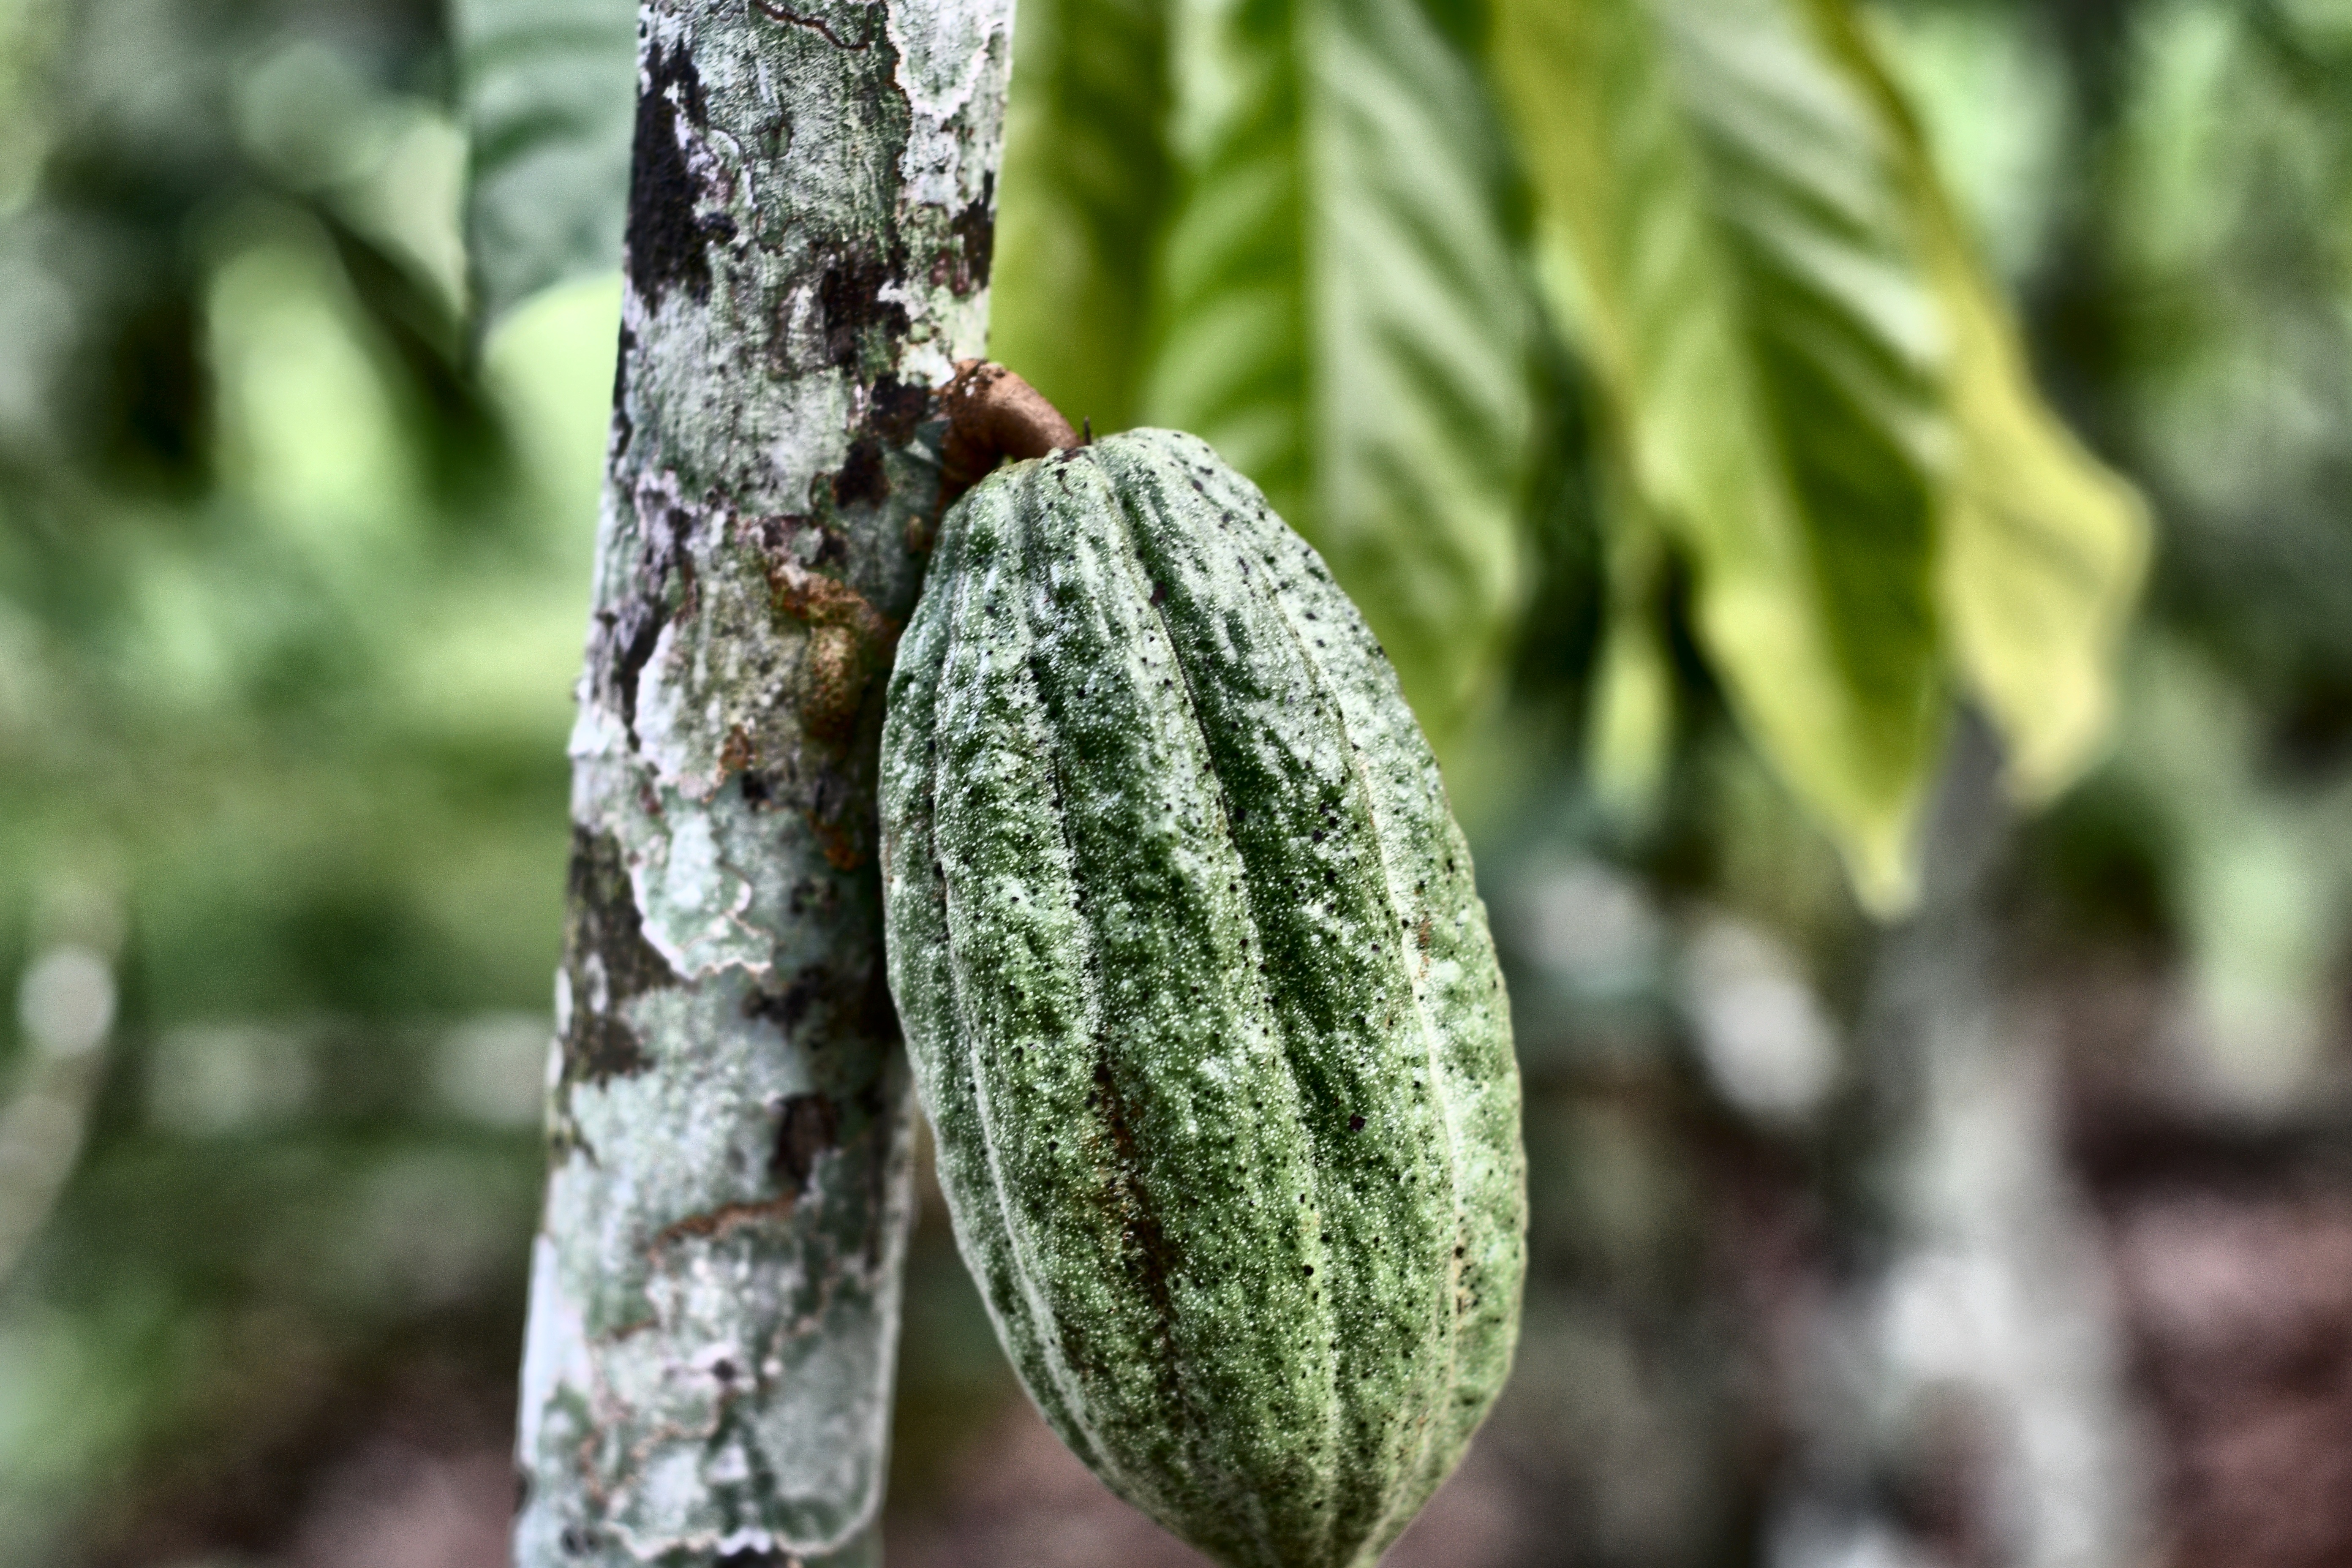
Maturity: unmature
Variety: Angoleta